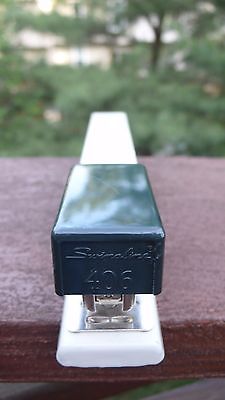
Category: stapler